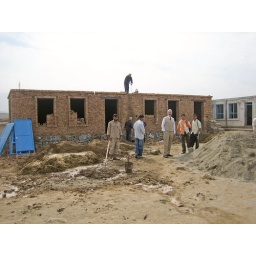
Construction begins on the new Mir Botcha Kot computer lab and library in Afghanistan.